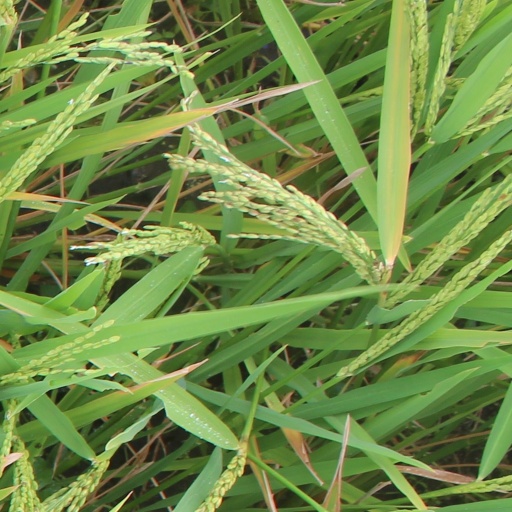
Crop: rice